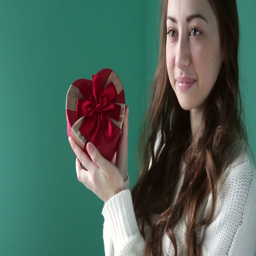
beautiful girl holding a gift in the form of heart with a red bow